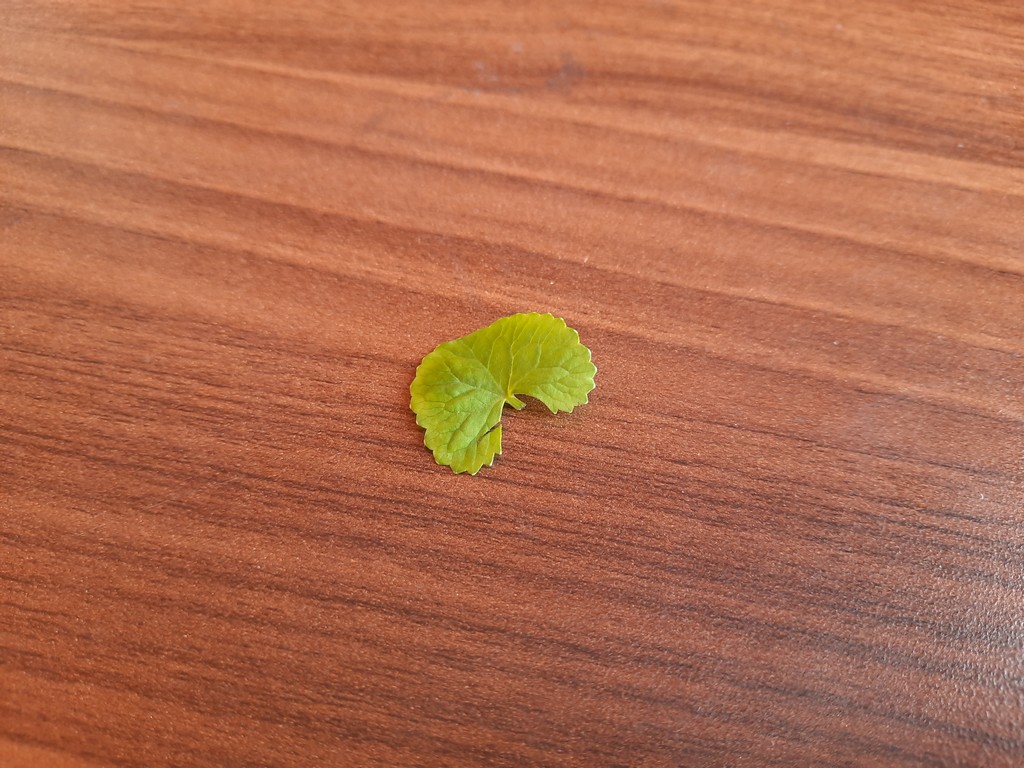
Label: Healthy